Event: Ecuador Earthquake
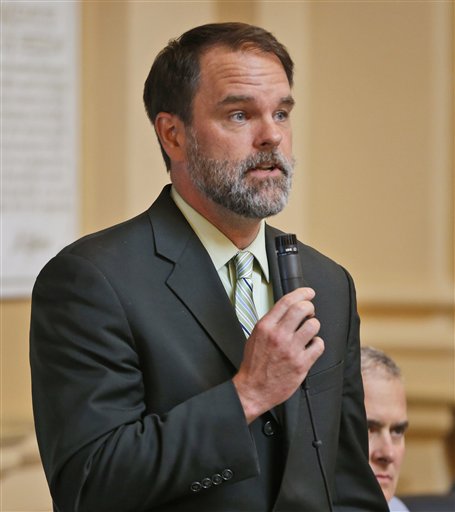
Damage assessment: no_damage